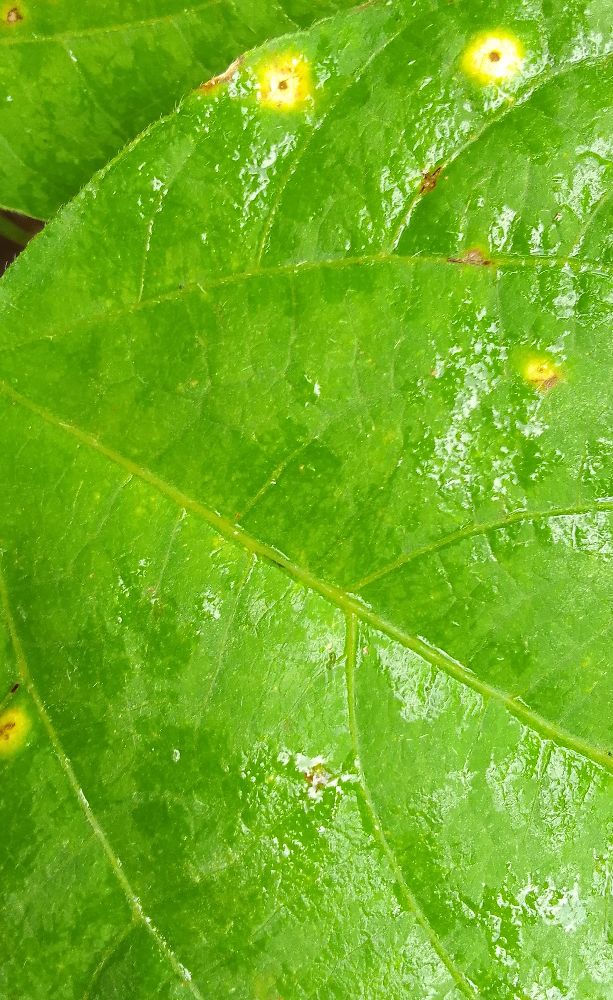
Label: rust